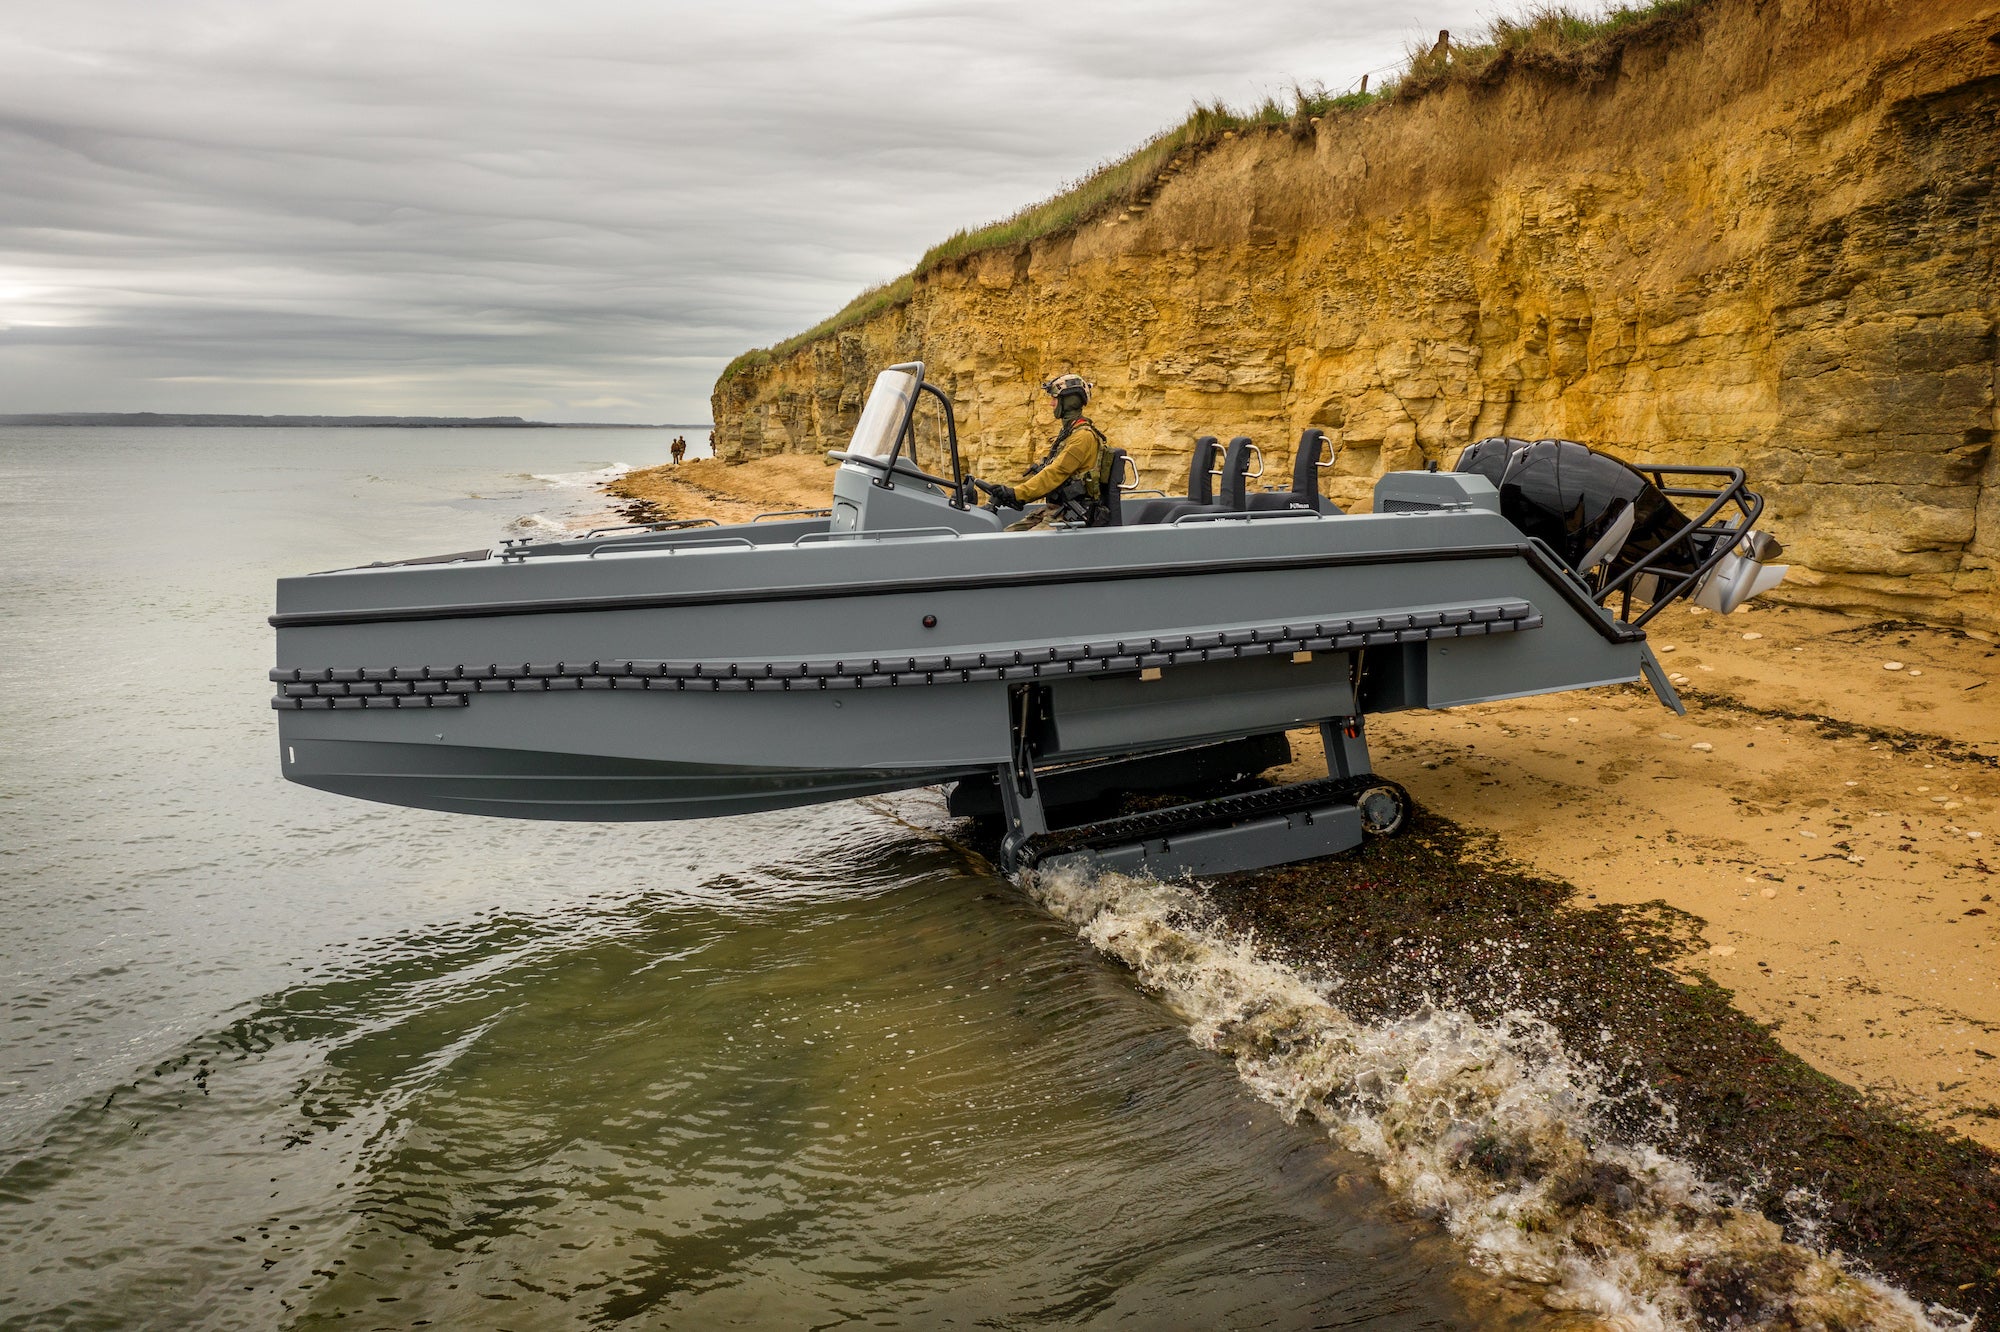
Vehicle type: Ships